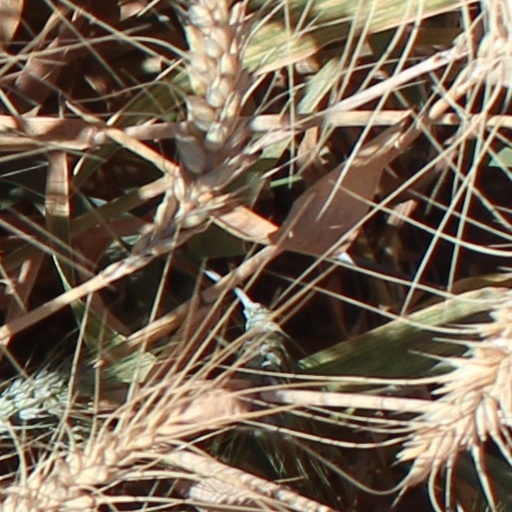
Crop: wheat